I Will Survive (1999 film)

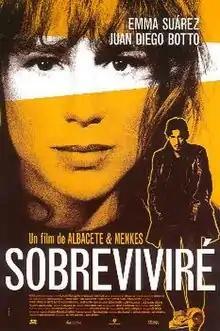
Spanish film poster by Oscar Mariné

I Will Survive is a 1999 Spanish romantic comedy-drama film directed by and , starring Emma Suárez and Juan Diego Botto, playing a straight woman and a gay man who fall in love. The film and especially the soundtrack was very successful in Spain.